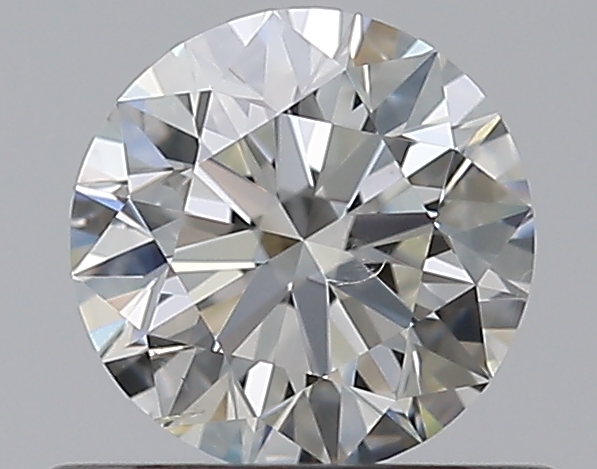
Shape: round
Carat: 0.5
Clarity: SI1
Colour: I
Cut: EX
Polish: EX
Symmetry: EX
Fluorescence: N
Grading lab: GIA
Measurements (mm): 5.07 x 5.09 x 3.16